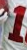
Number: 1